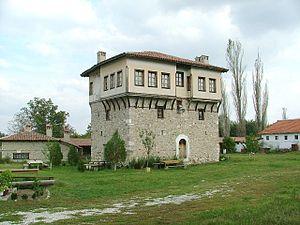
Le monastère d'Arapovo de sainte Kyriake est un monastère orthodoxe bulgare situé à environ six kilomètres à l'est d'Assénovgrad, au centre-sud de la Bulgarie. Fondé au milieu du XIXᵉ siècle, il appartient à l'éparchie de Plovdiv et est nommé d'après le village d'Arapovo, connu de nos jours sous le nom de Zlatovrah.